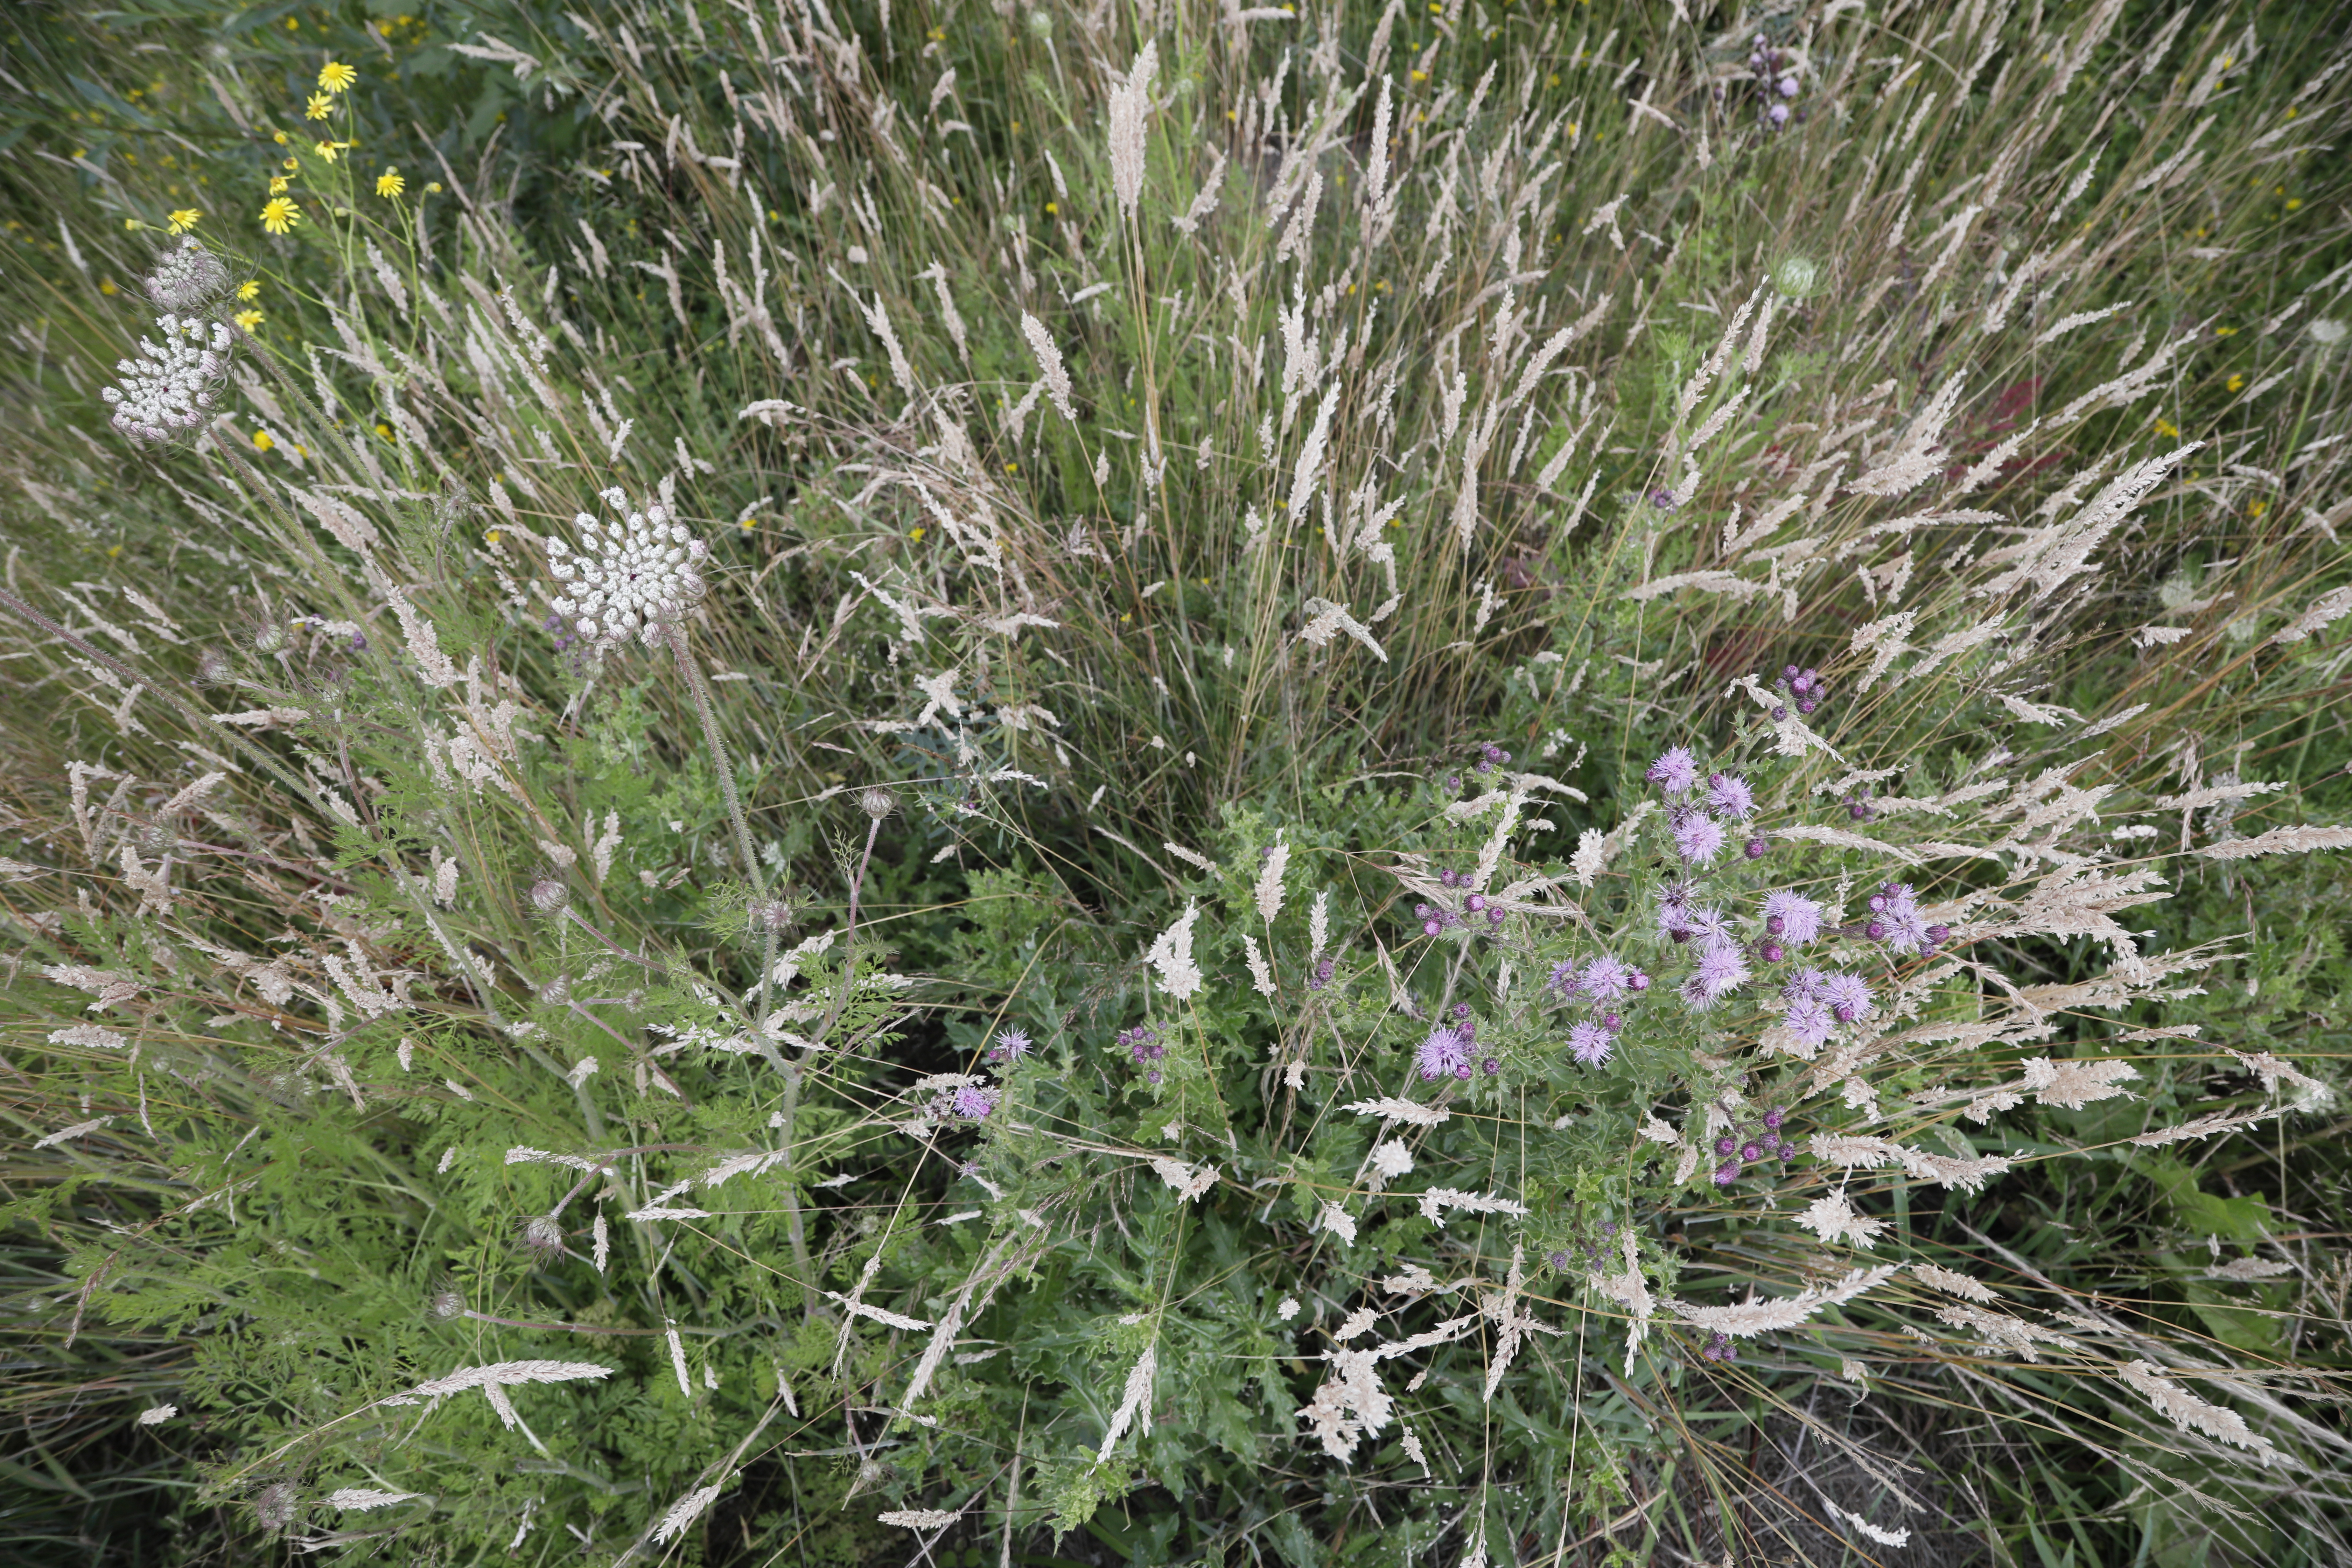
Plant species: Daucus carota, Senecio inaequidens, Cirsium arvense